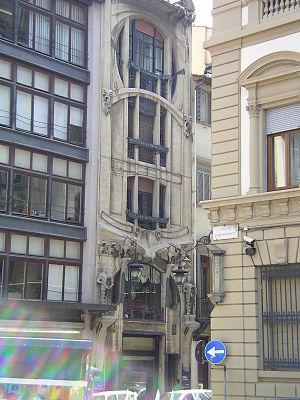
La Casa-galleria Vichi est un bâtiment Art nouveau de Florence, situé via Borgo Ognissanti, à quelques pas de l'église d'Ognissanti.
Giovanni Michelazzi est un architecte italien du début du XXᵉ siècle, qui fut l'un des principaux représentants du Stile Liberty, courant italien de l'Art nouveau, en Toscane.